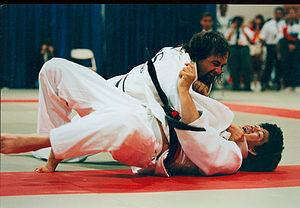
Le judo handisport est un sport adapté du judo qui est pratiqué par des personnes en situation de handicap physique